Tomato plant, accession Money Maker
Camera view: horizontal (90 deg, fisheye); turntable rotation: 270 degrees
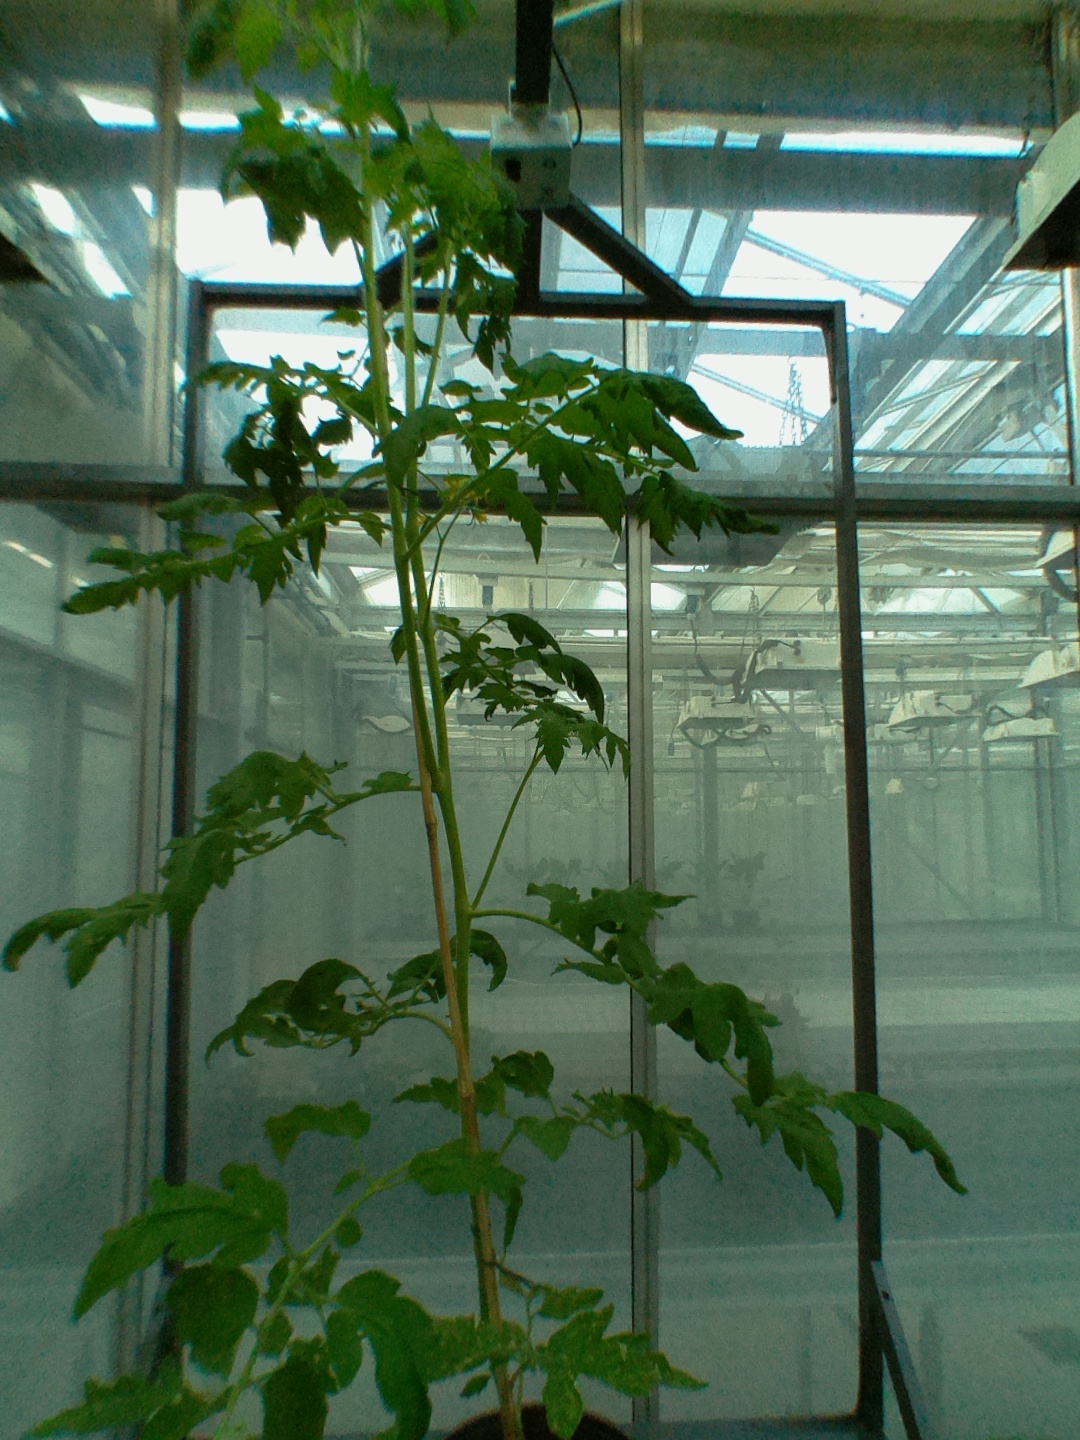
BBCH growth stage 68: Full flowering, 80%-90% of flowers open, more petals falling